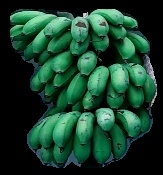
Variety: rasbale
Grade: grade2